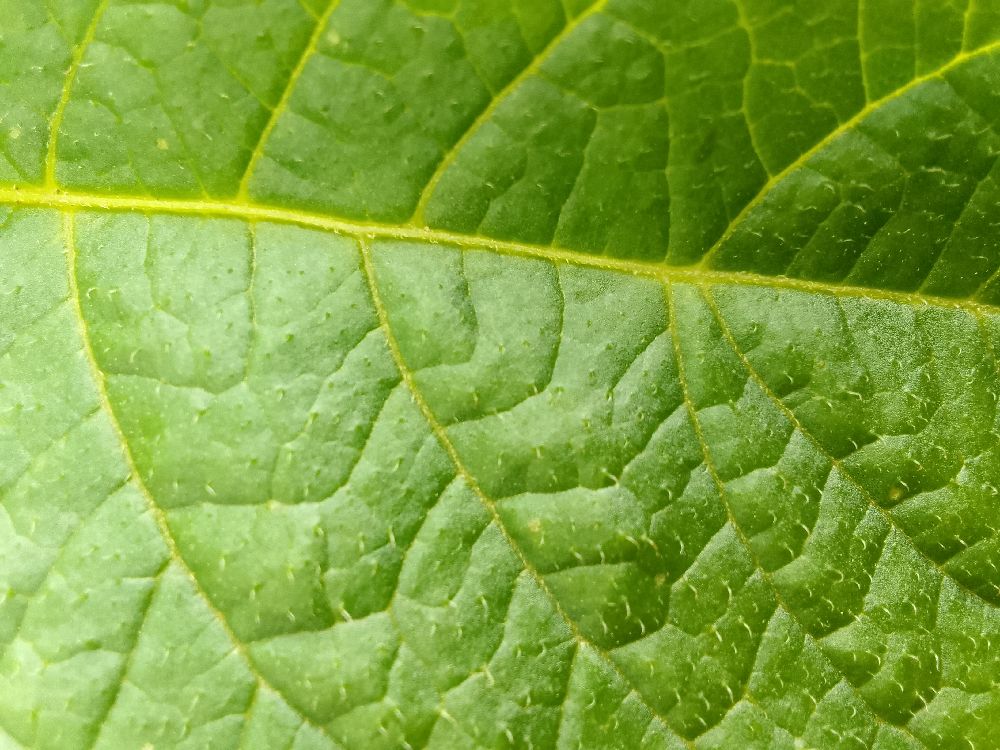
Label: Healthy